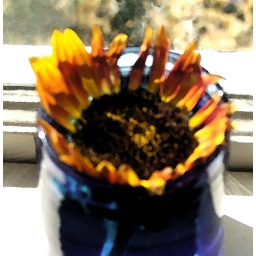
A sunflower from our garden contrasts nicely with the handblown blue glass in a sunny window.